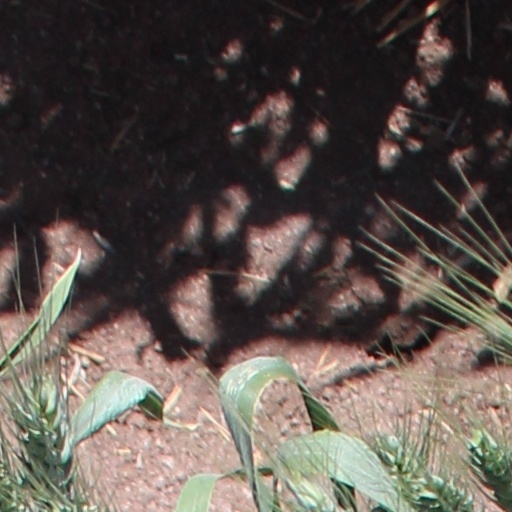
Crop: wheat